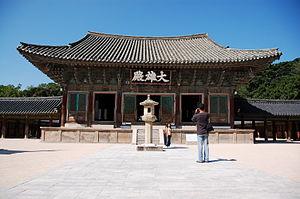
Le temple Bulguksa est situé dans la province de Gyeongsang du Nord, à environ quatre kilomètres à l'ouest de la grotte de Seokguram. Il abrite sept trésors nationaux, dont Dabotap et Seokgatap, Cheongun-gyo, et deux statues du Bouddha en bronze. Il est classé 1ᵉʳ site historique et scénique par le gouvernement sud-coréen. Il figure avec la grotte de Seokguram sur la liste du patrimoine mondial de l'UNESCO depuis 1995.